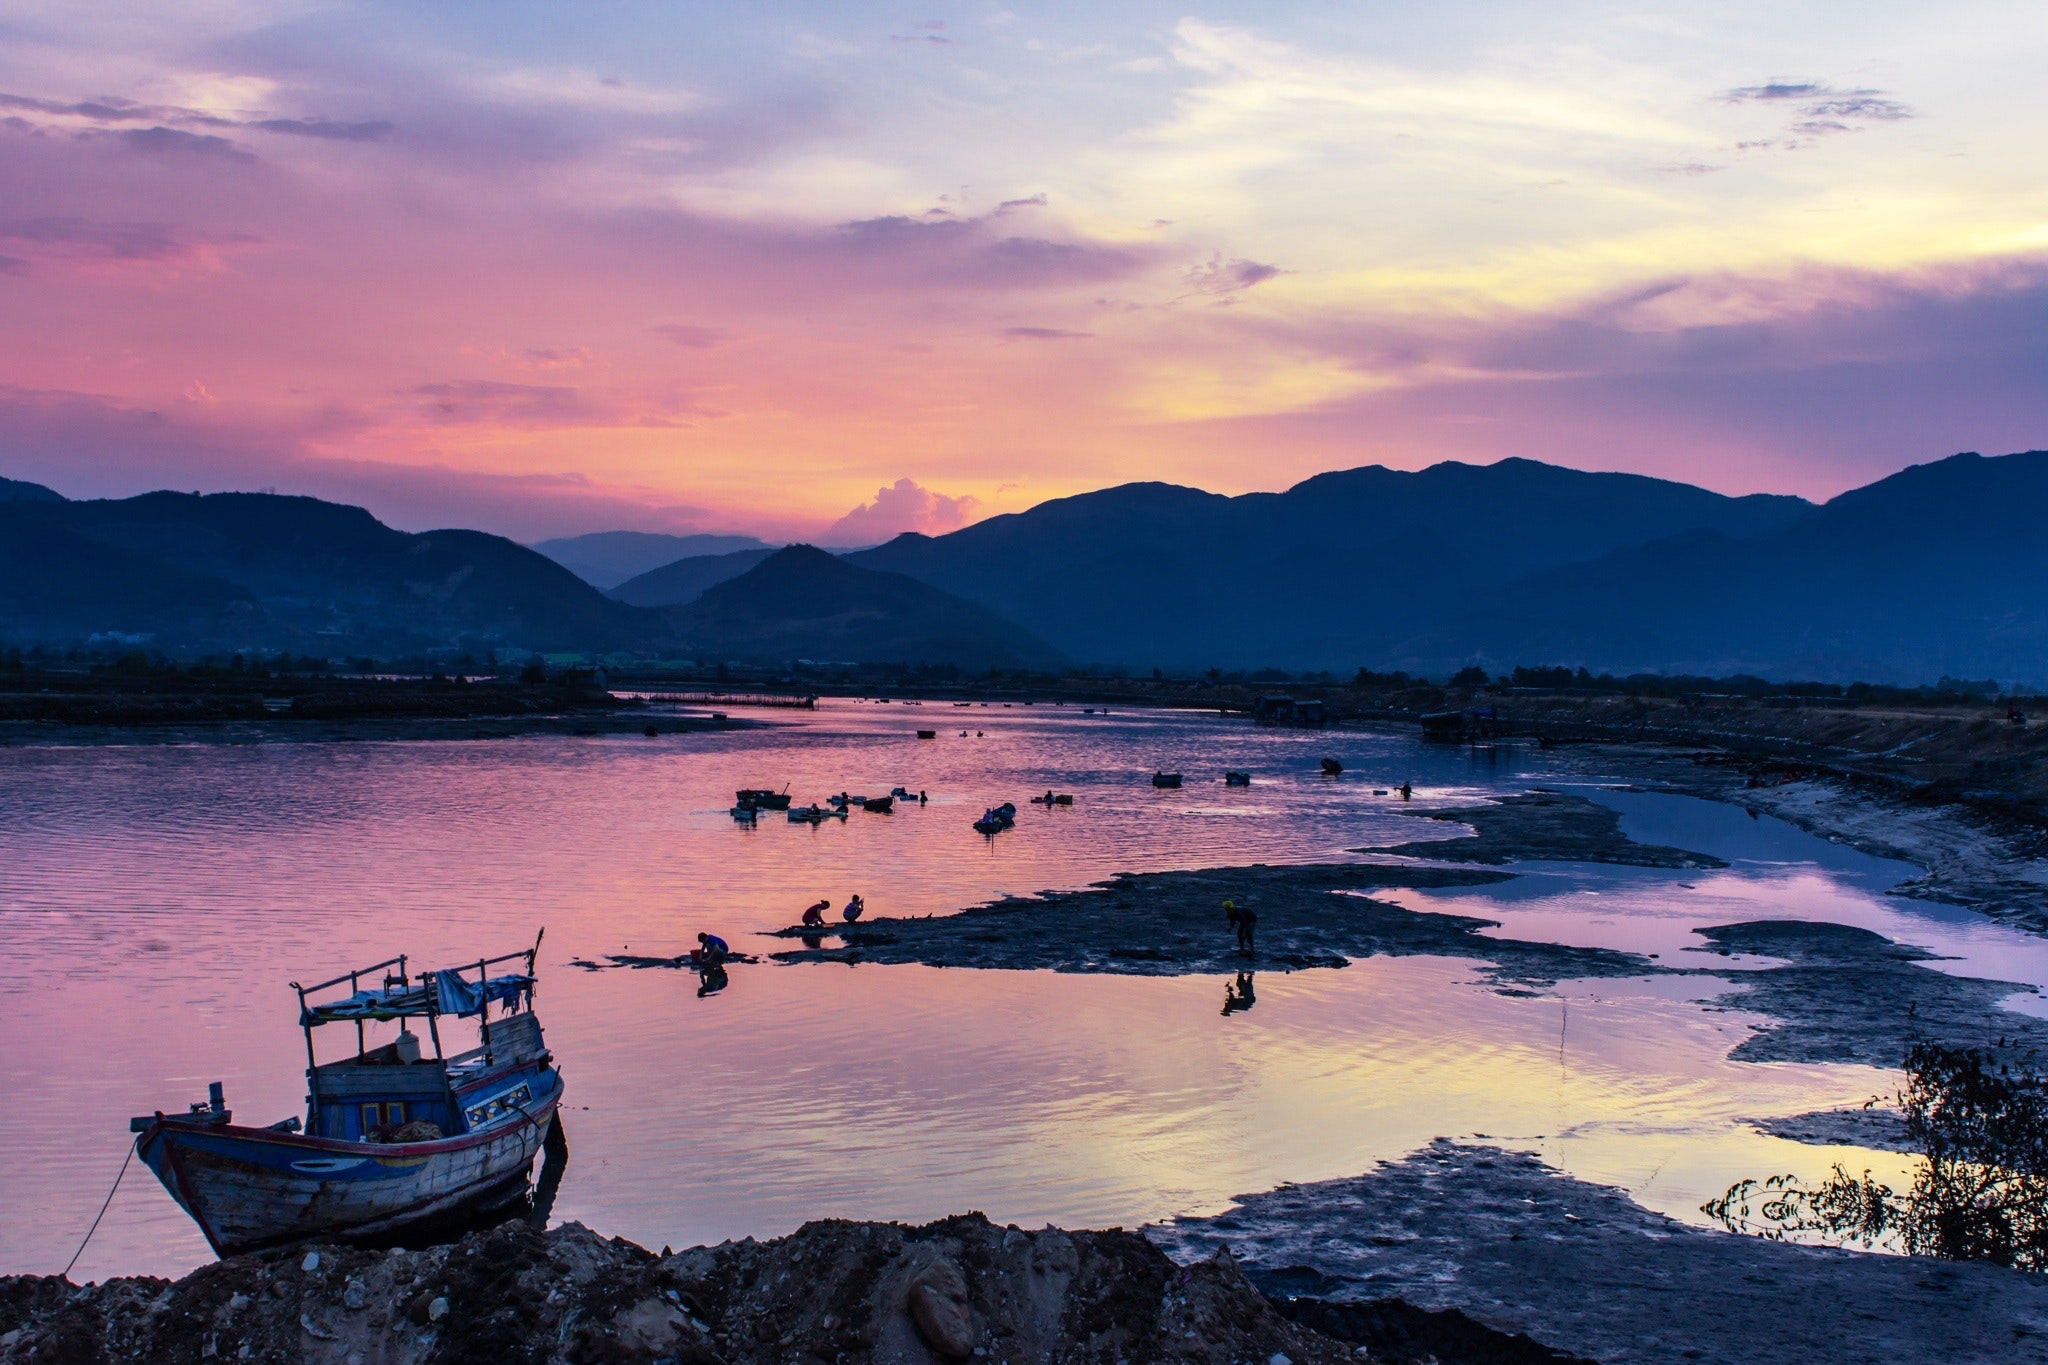
sky, body of water, nature, water, cloud, sunset, afterglow, loch, reflection, lake, mountain, evening, lake district, highland, sea, dusk, morning, horizon, calm, boat, river, sunrise, landscape, ocean, hill, sound, atmosphere, coast, inlet, dawn, mountain range, sunlight, vehicle, fell, bay, reservoir, tourism, vacation, watercraft